Eta Canis Majoris

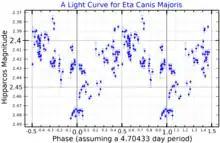
A light curve for Eta Canis Majoris, plotted from "Hipparcos" data

Eta Canis Majoris is a blue supergiant star with a spectral type of B5Ia. It has been the standard for this spectral class in the Morgan–Keenan system, and since 1943, the spectrum of this star has served as one of the stable anchor points by which other stars are classified.